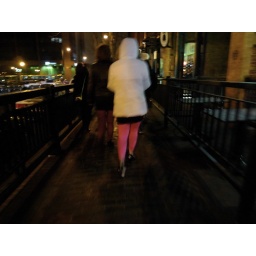
Saw this girl walking in front of me. I loved the contrast of dark city with her colorful tights.